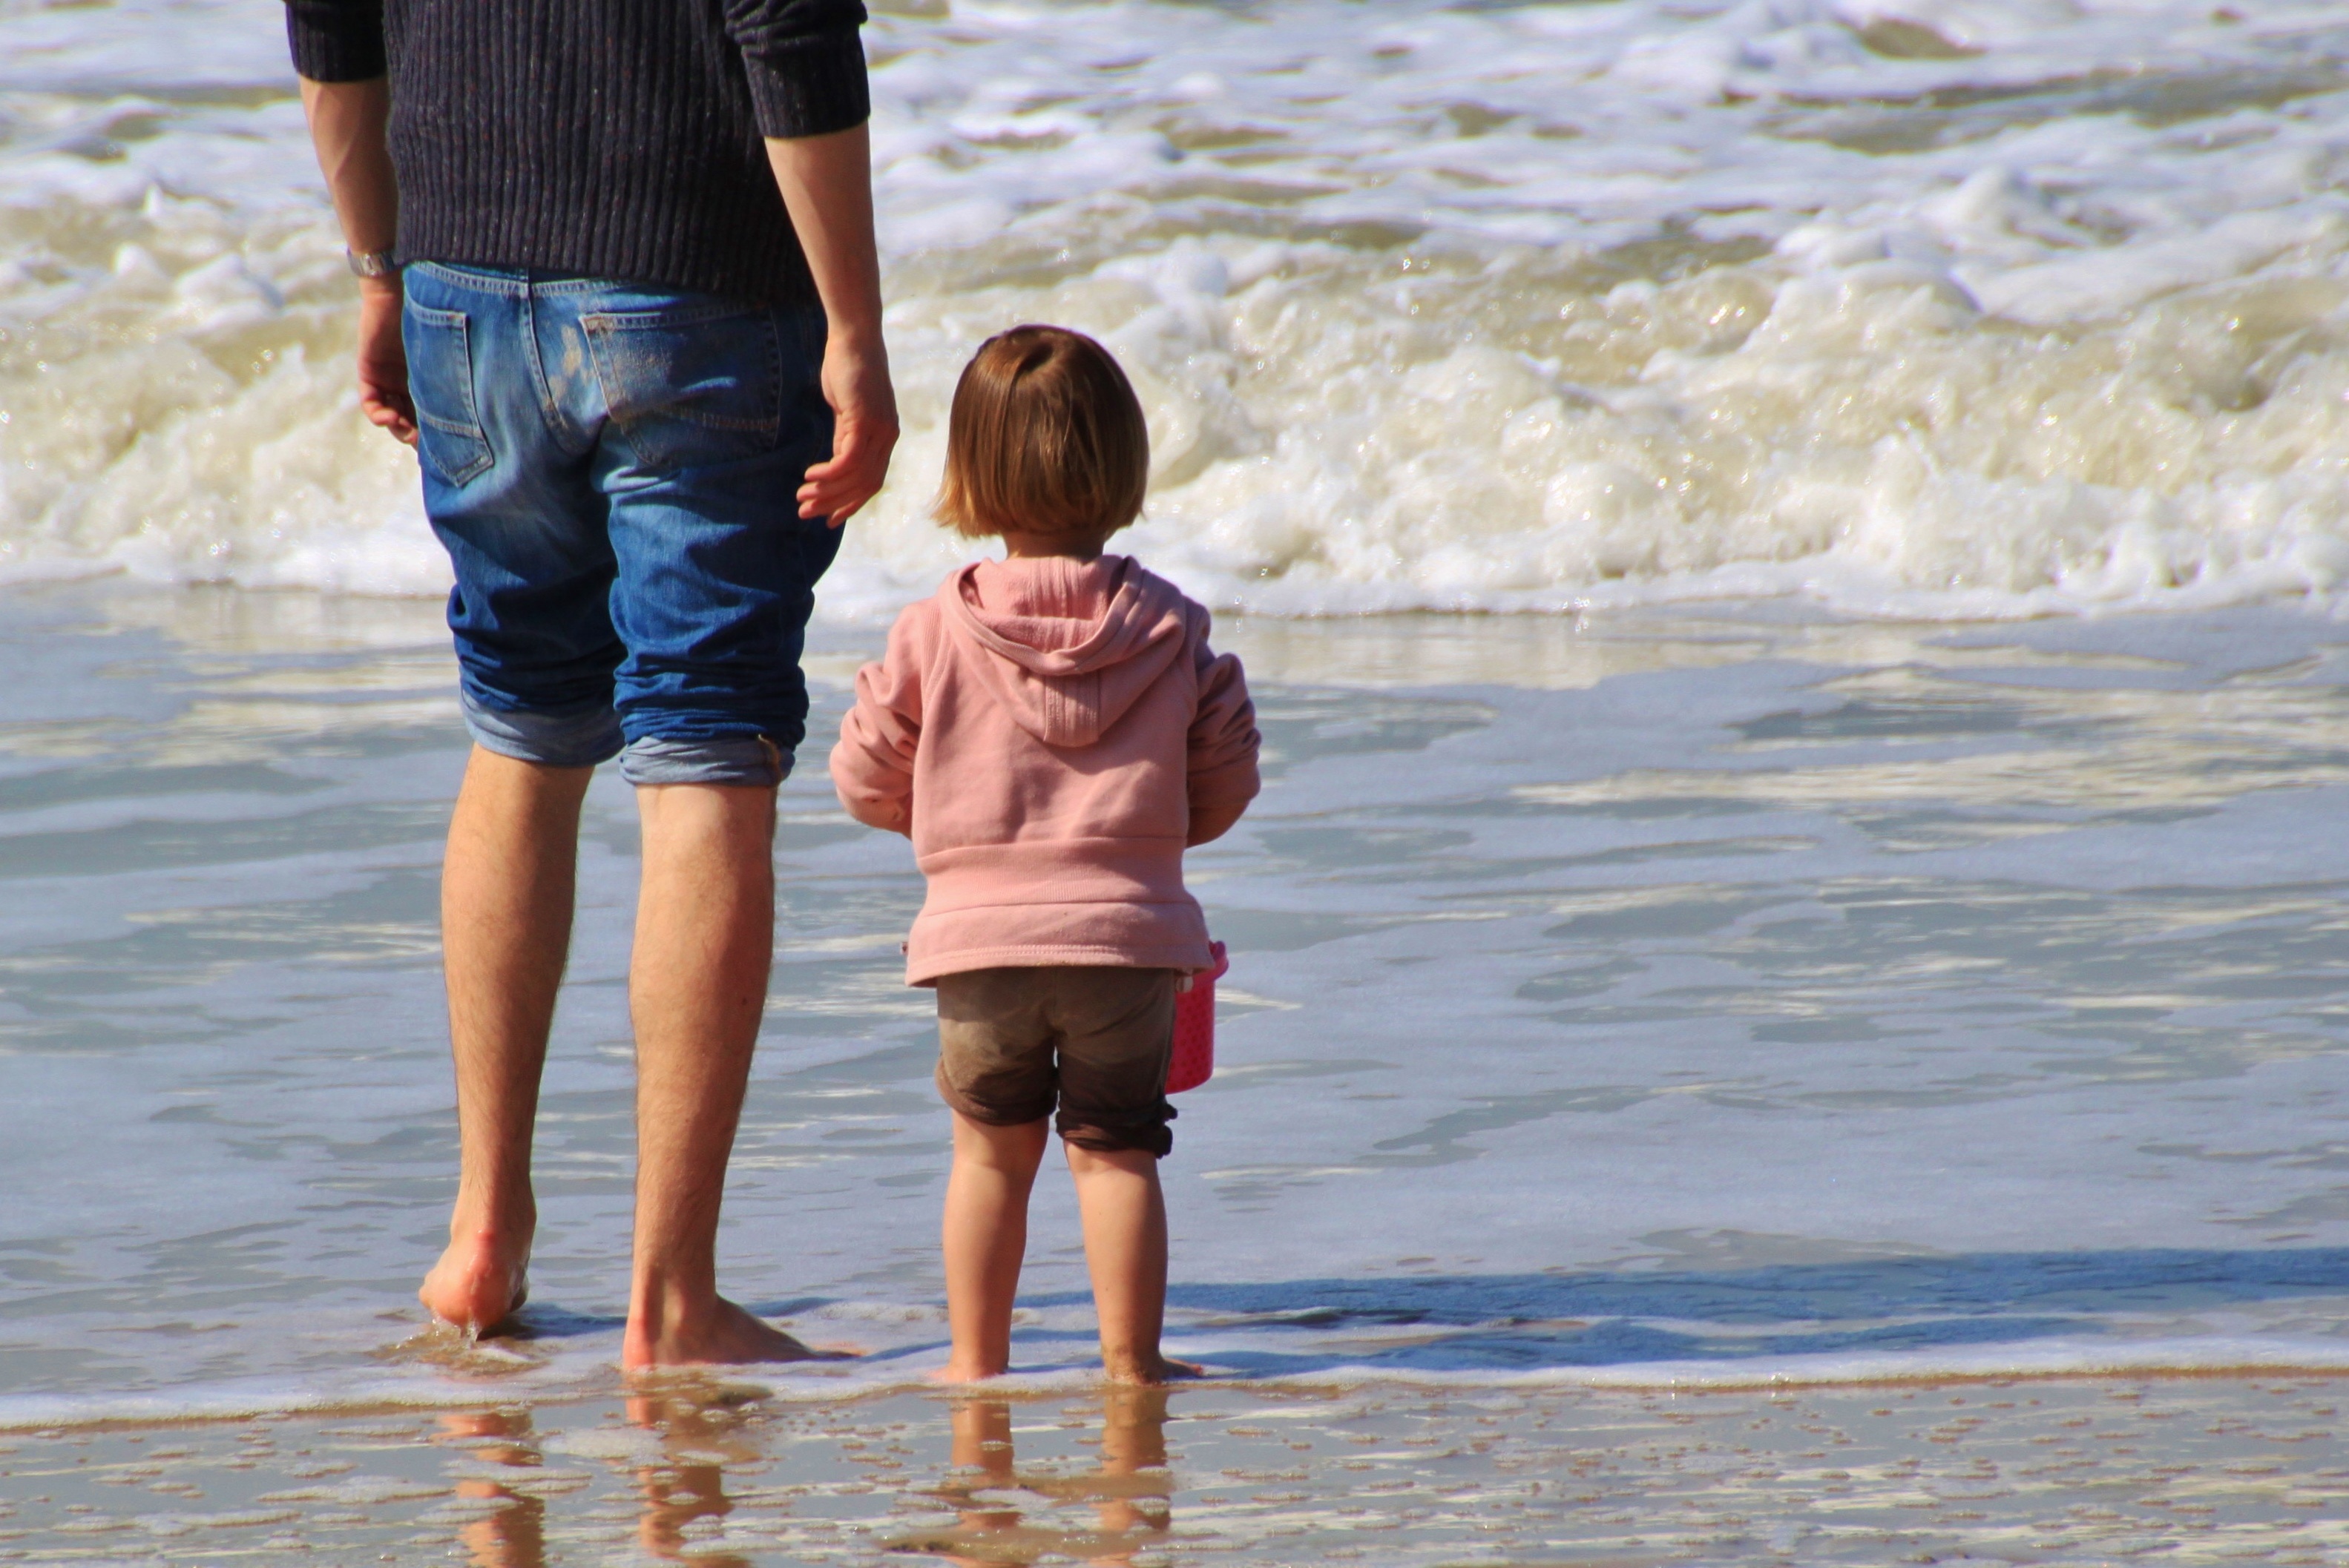
man, beach, sea, coast, sand, people, girl, wave, wet, summer, vacation, travel, male, surf, spray, holiday, father, child, human, together, season, stand, holidays, legs, north sea, sand beach, from the rear, dream holiday, father and daughter